Aashiq Hoon Baharon Ka

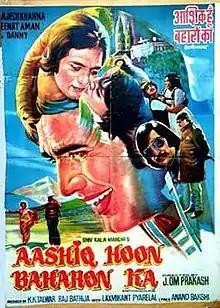

Aashiq Hoon Baharon Ka is a 1977 Indian Hindi-language romance film drama, directed by J. Om Prakash.